Andraž Kirm

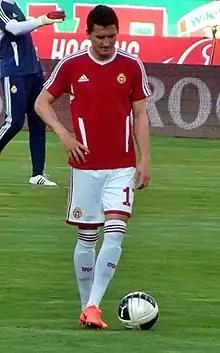
Kirm with Wisła Kraków in 2012

Andraž Kirm (born 6 September 1984) is a Slovenian former professional footballer who played as a midfielder. Besides Slovenia, he has played in Poland, the Netherlands, and Cyprus.